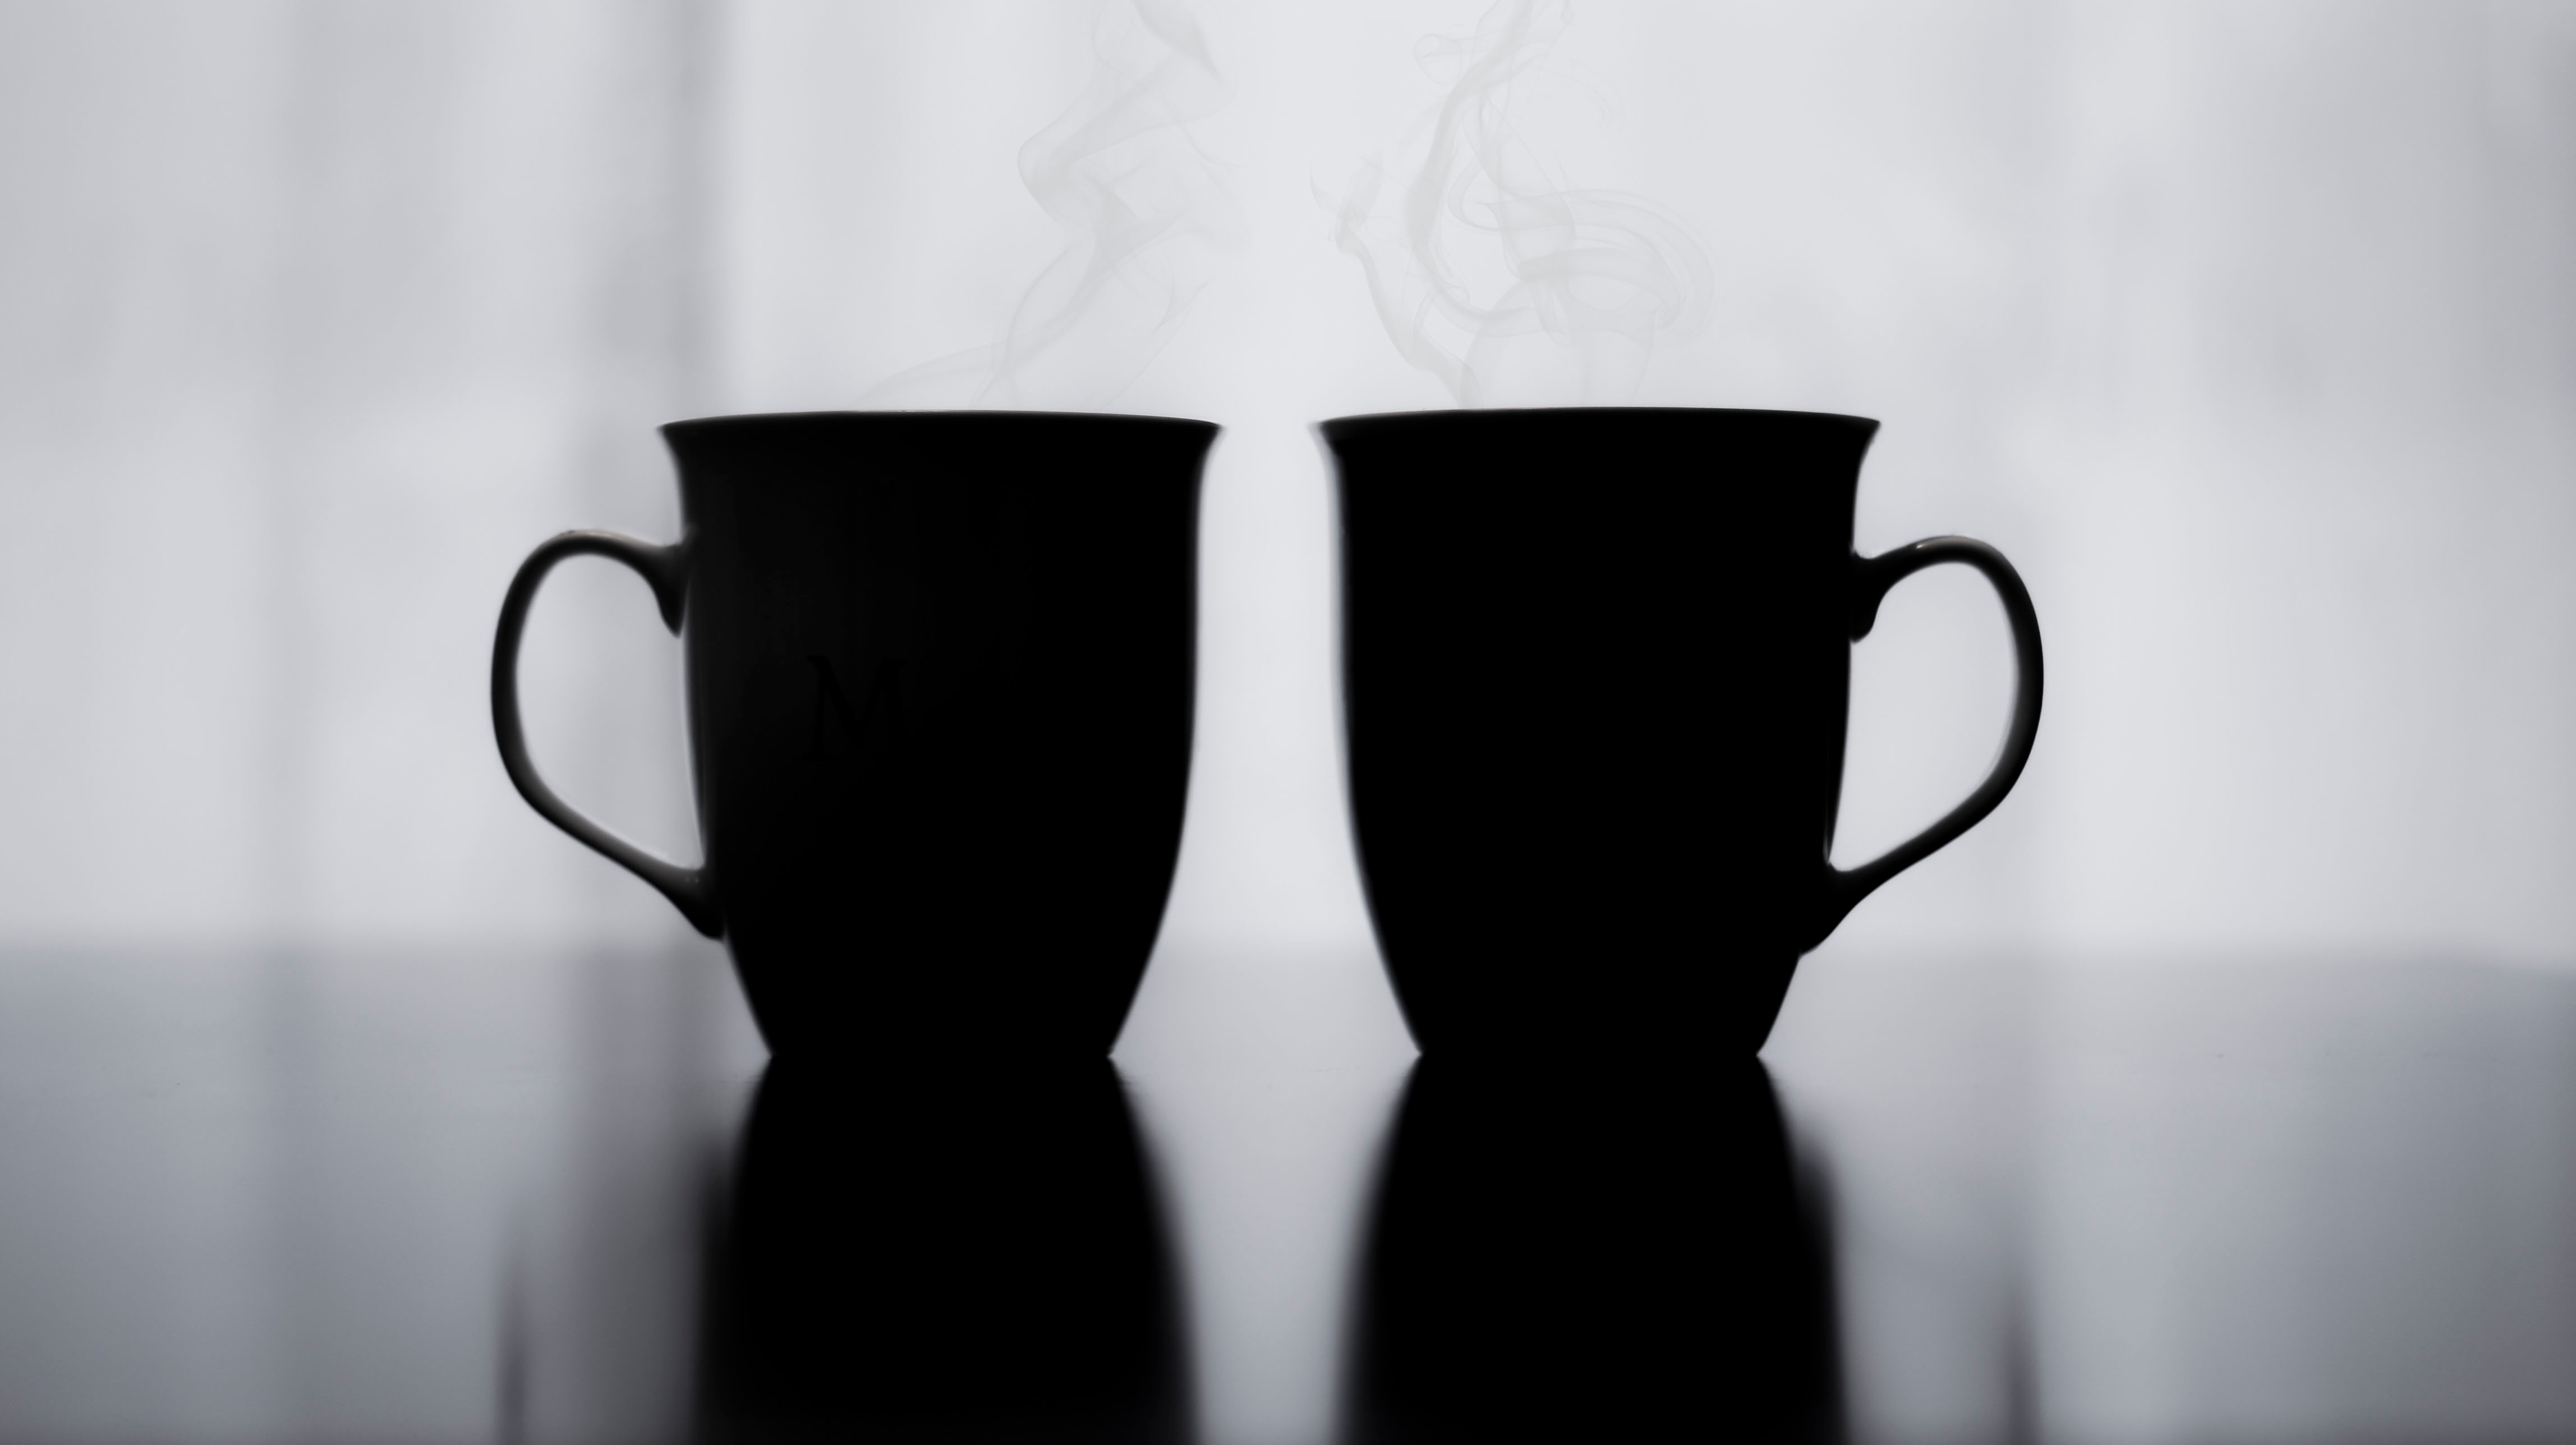
light, black and white, white, photography, glass, cup, ceramic, shadow, black, monochrome, lighting, coffee cup, design, glasses, shape, sense, still life photography, monochrome photography